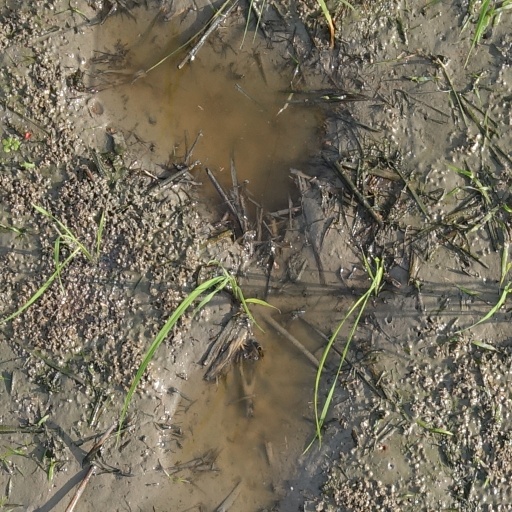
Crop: rice